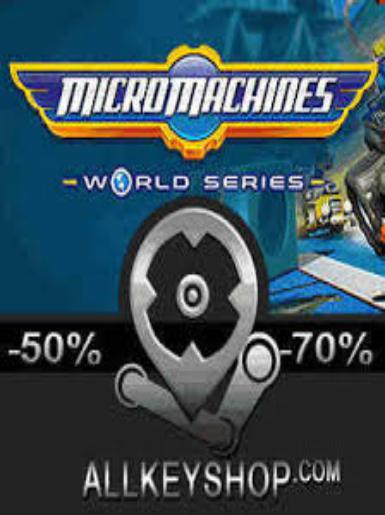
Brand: micro machines
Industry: Leisure